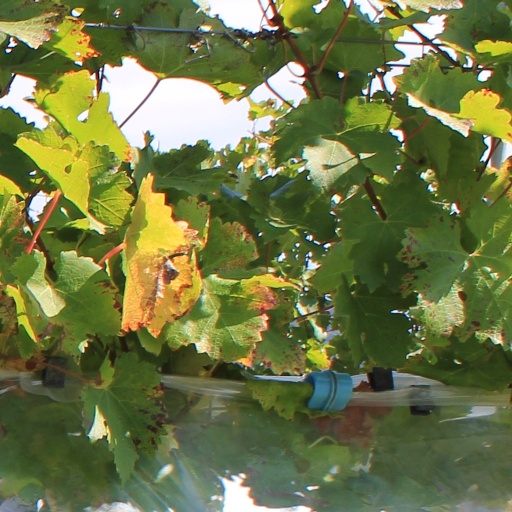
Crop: grape